Jarrett Payton

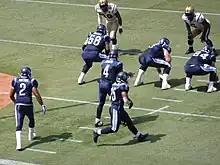
Payton (#2) in 2009.

On February 22, 2007 it was announced that Payton had signed a one-year contract with the Montreal Alouettes of the CFL. He scored his first career CFL touchdown on August 2, 2007, against Toronto. Jarrett's first 100-yard rushing game came on August 9, 2007, when he rushed the ball 20 times for 160 yards and one touchdown against the Calgary Stampeders. Payton finished the season fifth in the CFL with 852 yards and fourth with eight rushing touchdowns. Payton was released by the Alouettes on July 2, 2008.